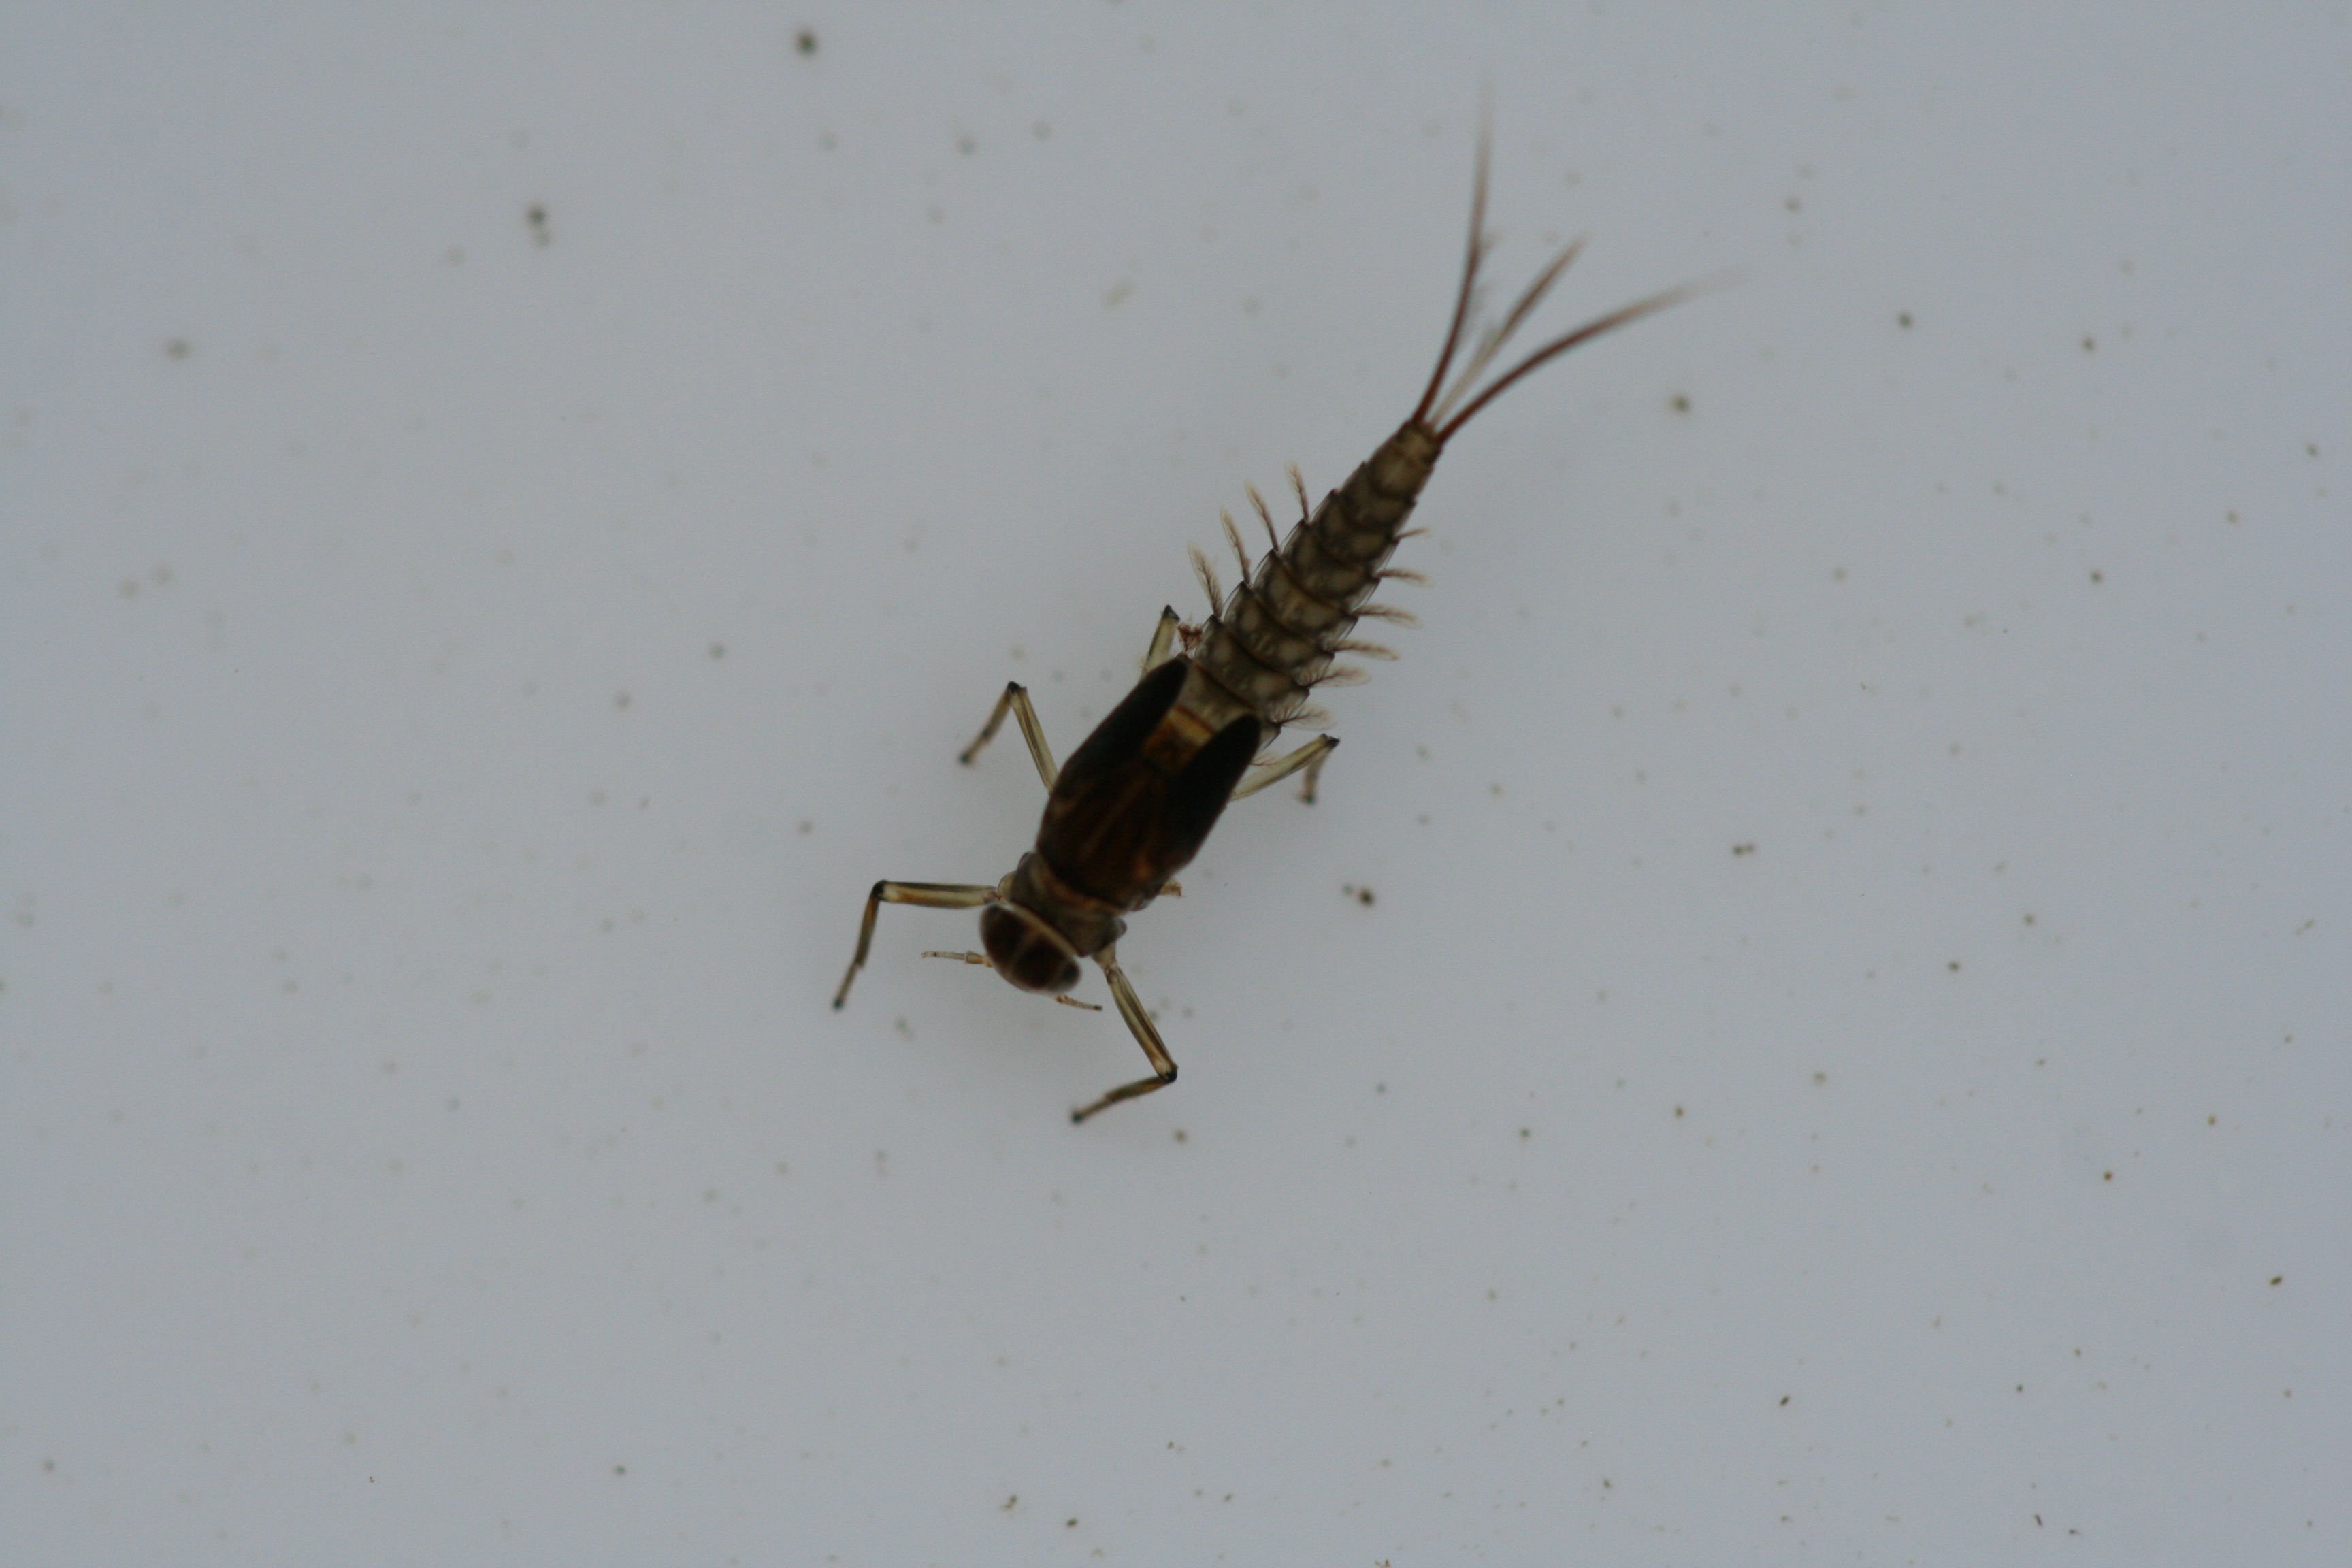
Macroinvertebrate group: minnow_mayflies